Greenbelt (Ayala Center)

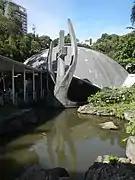
Santo Niño de Paz Greenbelt Chapel

On July 25, 2023, Ayala Land filed a Petition to Remove the Presumption as Important Cultural Property designation from Greenbelt 1 before the National Commission for Culture and the Arts, arguing that alterations made to the original structure as a result of renovations over the past decades had made the building unrecognizable from its original design.